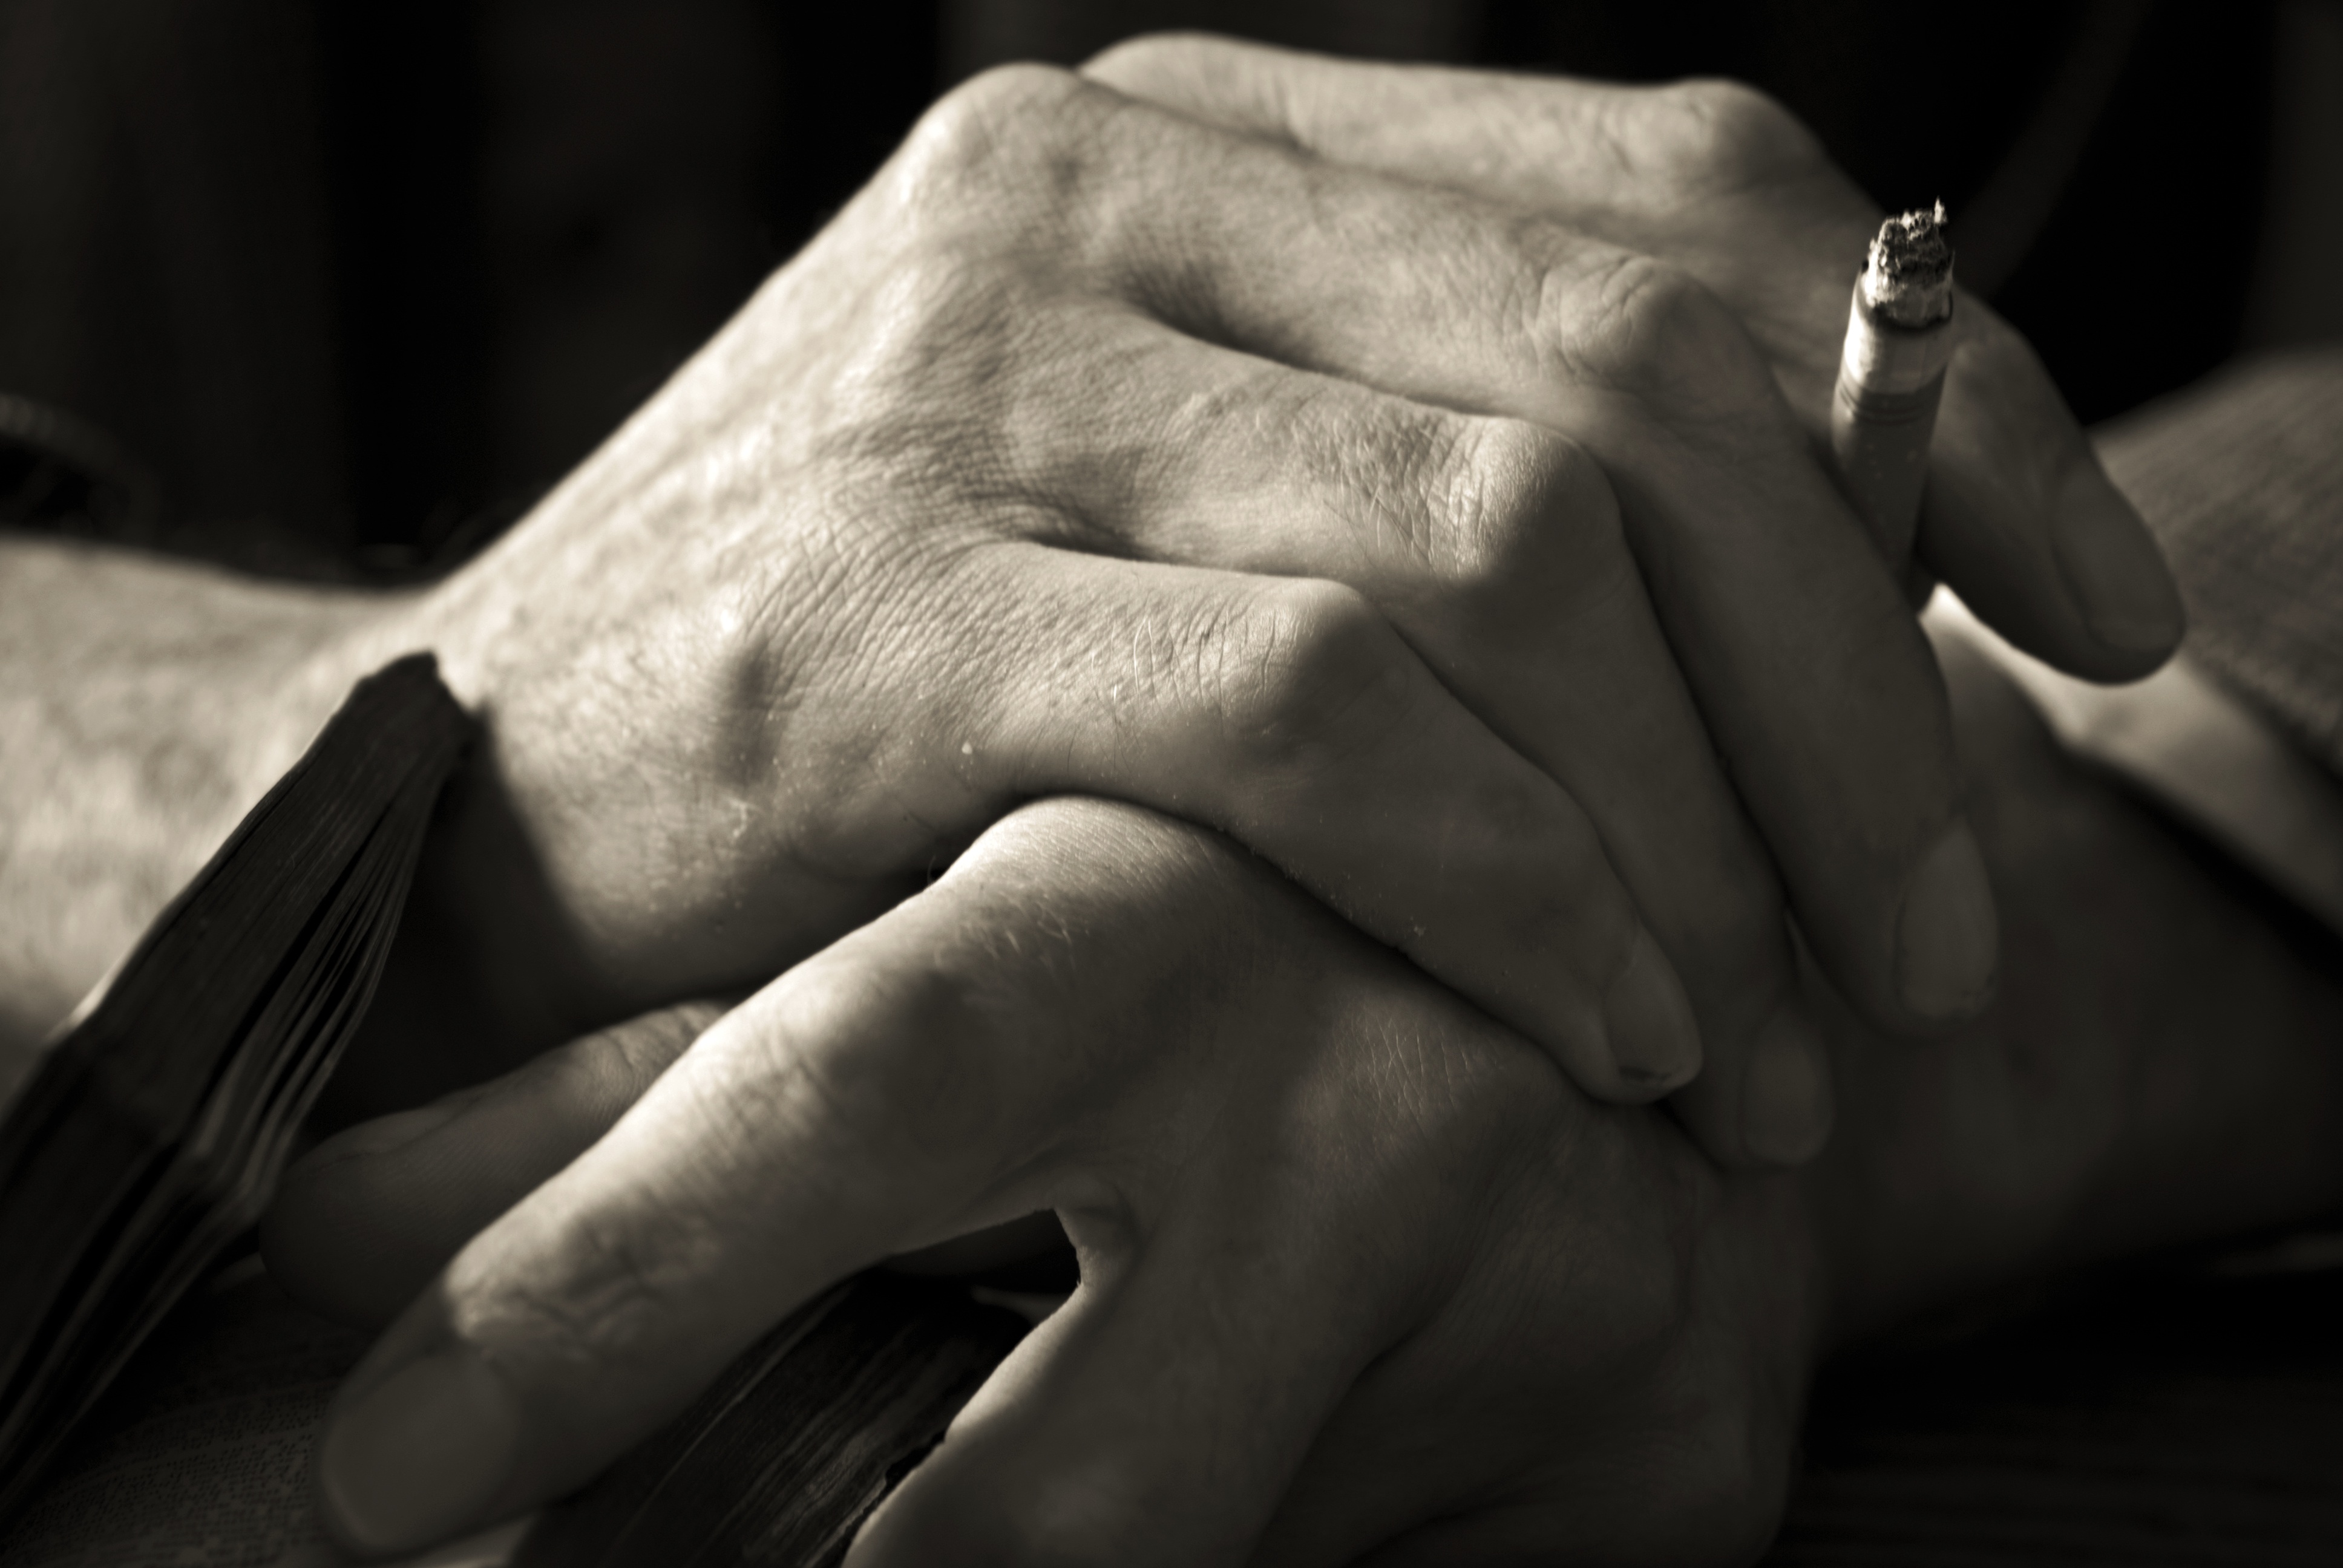
hand, man, book, person, black and white, people, photography, old, monument, male, leg, statue, finger, black, monochrome, arm, muscle, close up, sculpture, art, sense, monochrome photography, human positions, art model